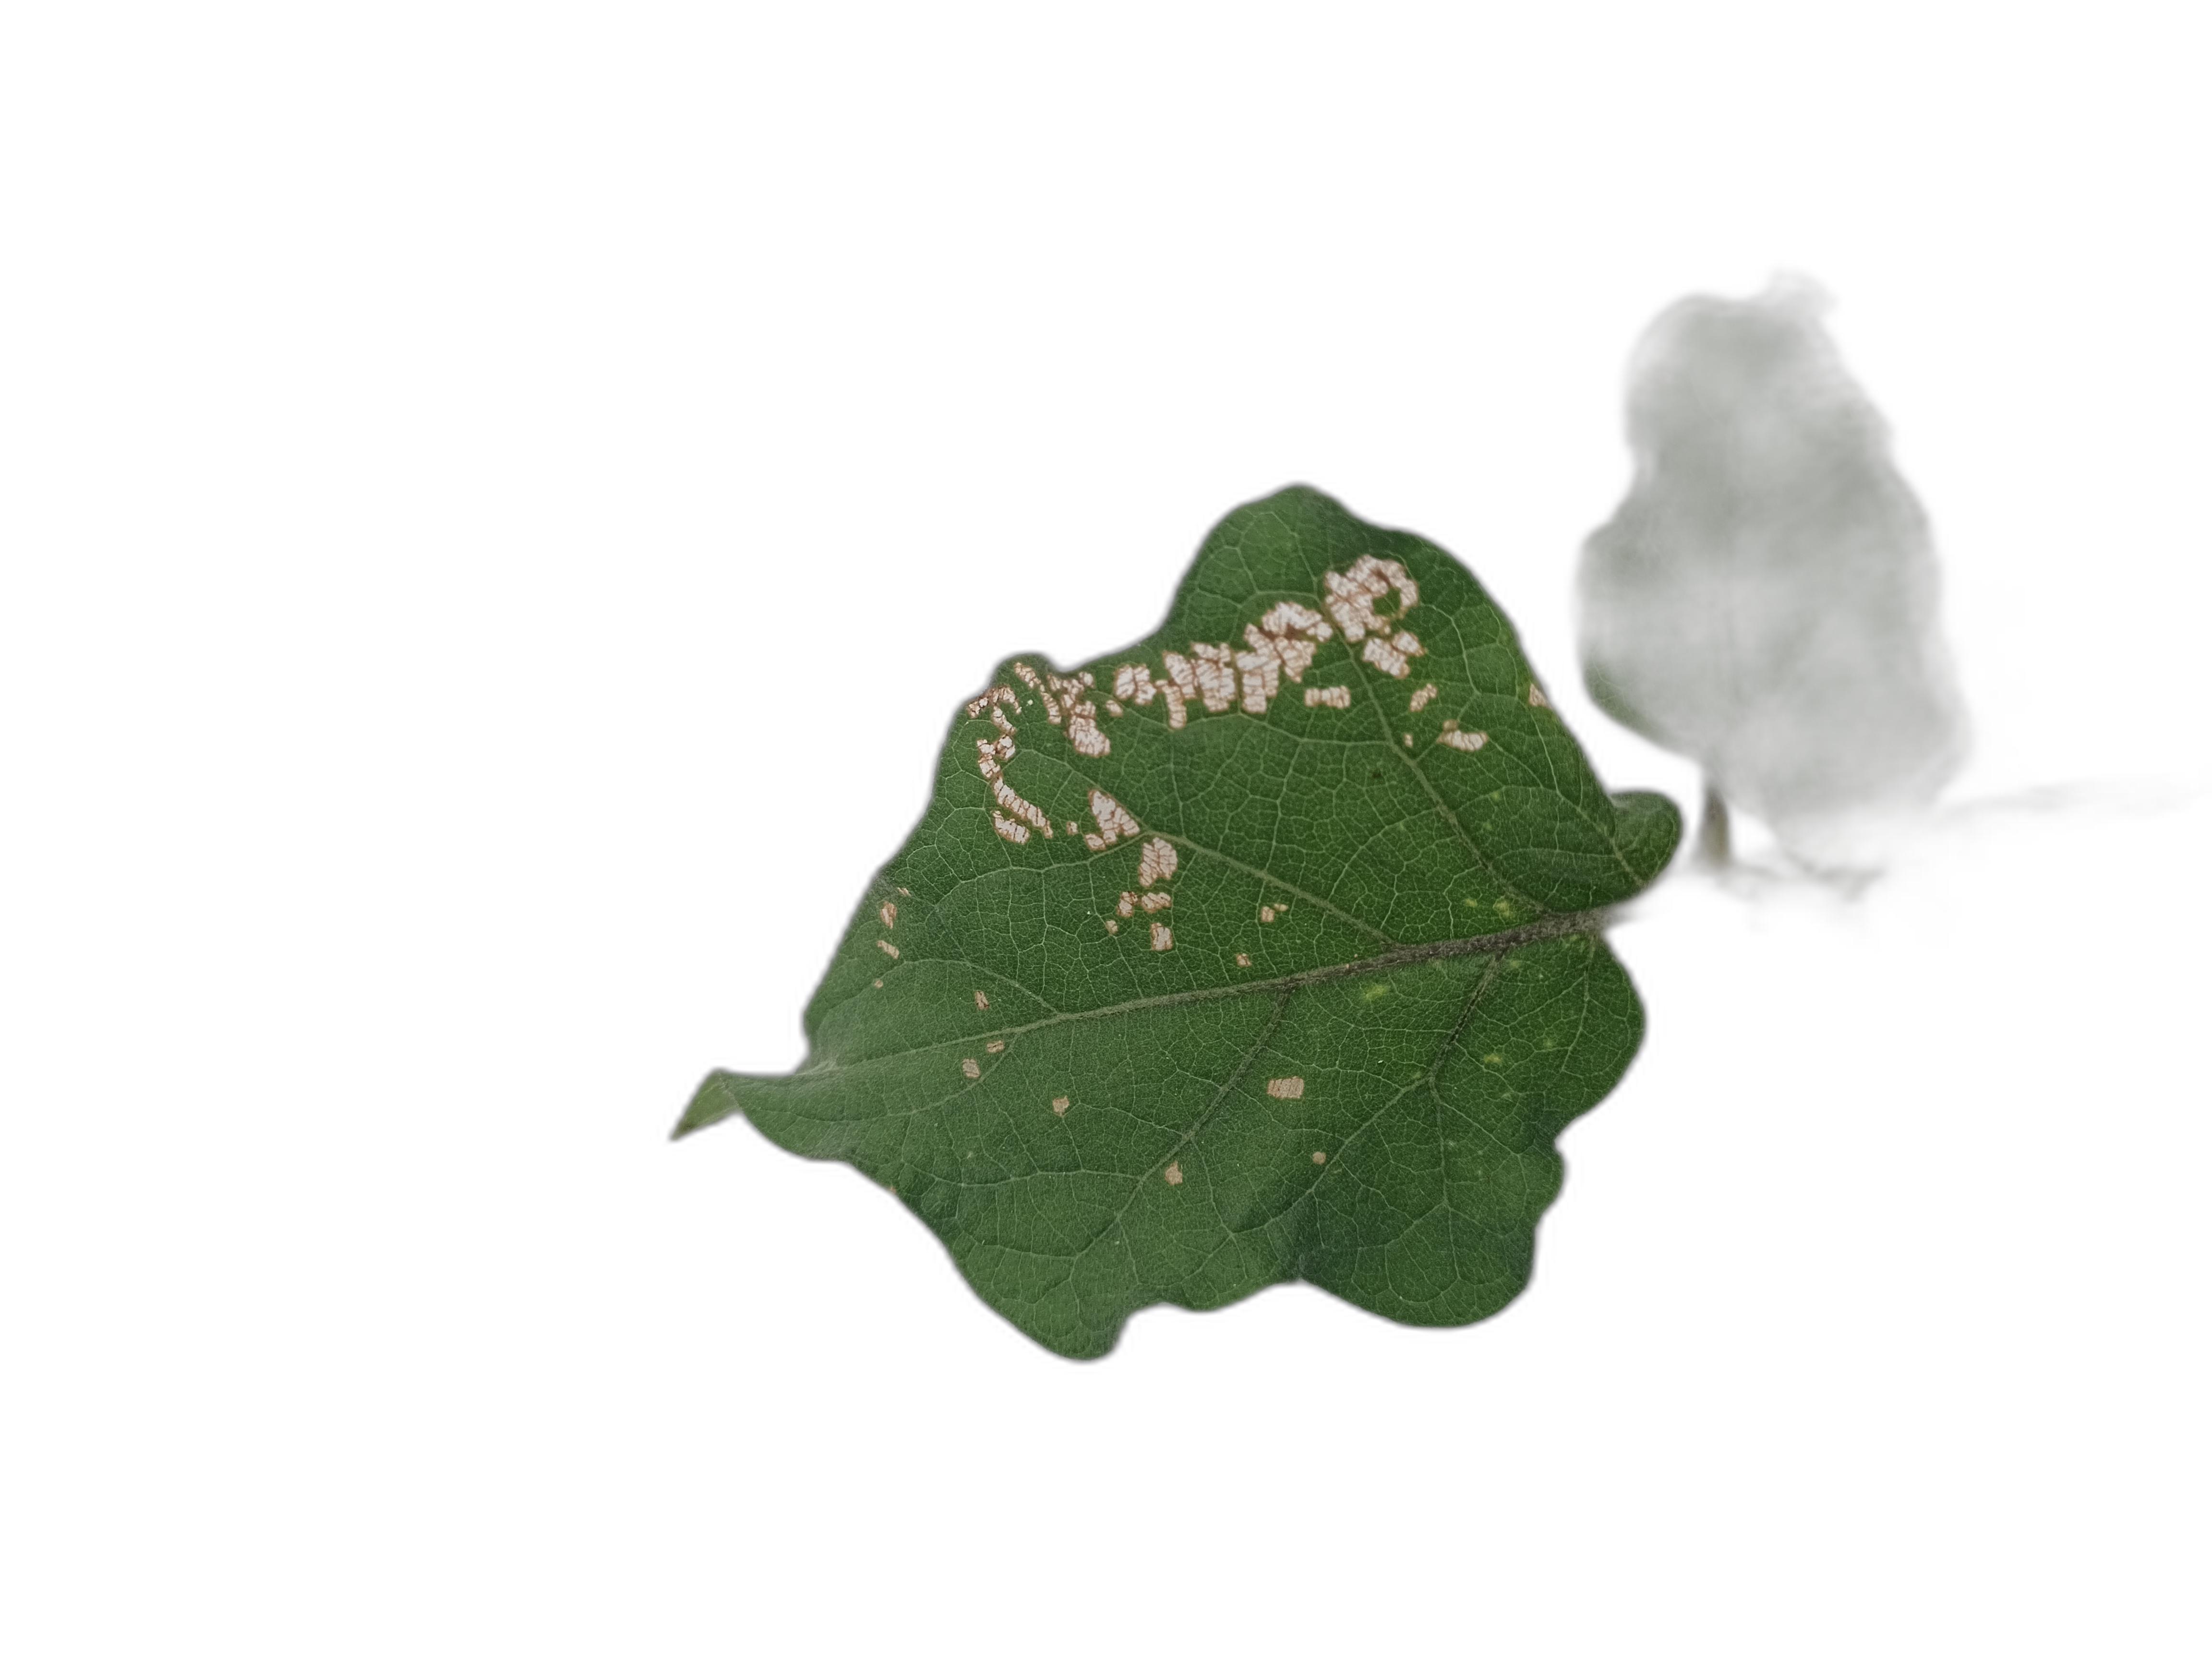
Label: Insect Pest Disease